Zeki Ayvaz

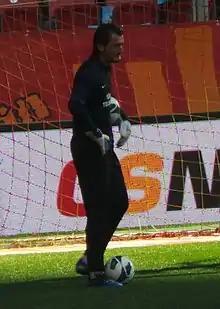
Ayvaz in 2013

Zeki Ayvaz (born 1 October 1989) is a Turkish footballer who plays as a goalkeeper for TFF Third League club Muş 1984 Muşspor.